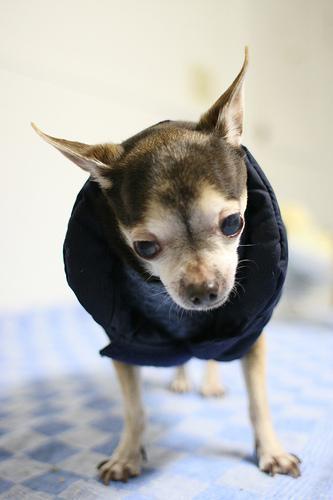
Chihuahua